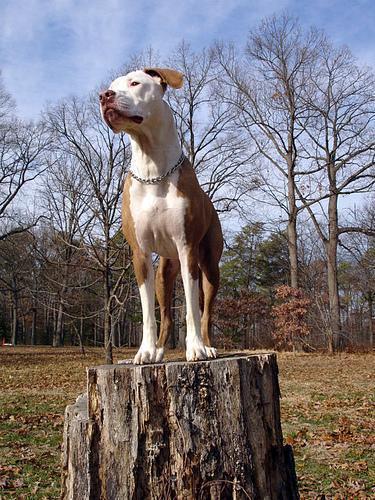
American_Staffordshire_terrier